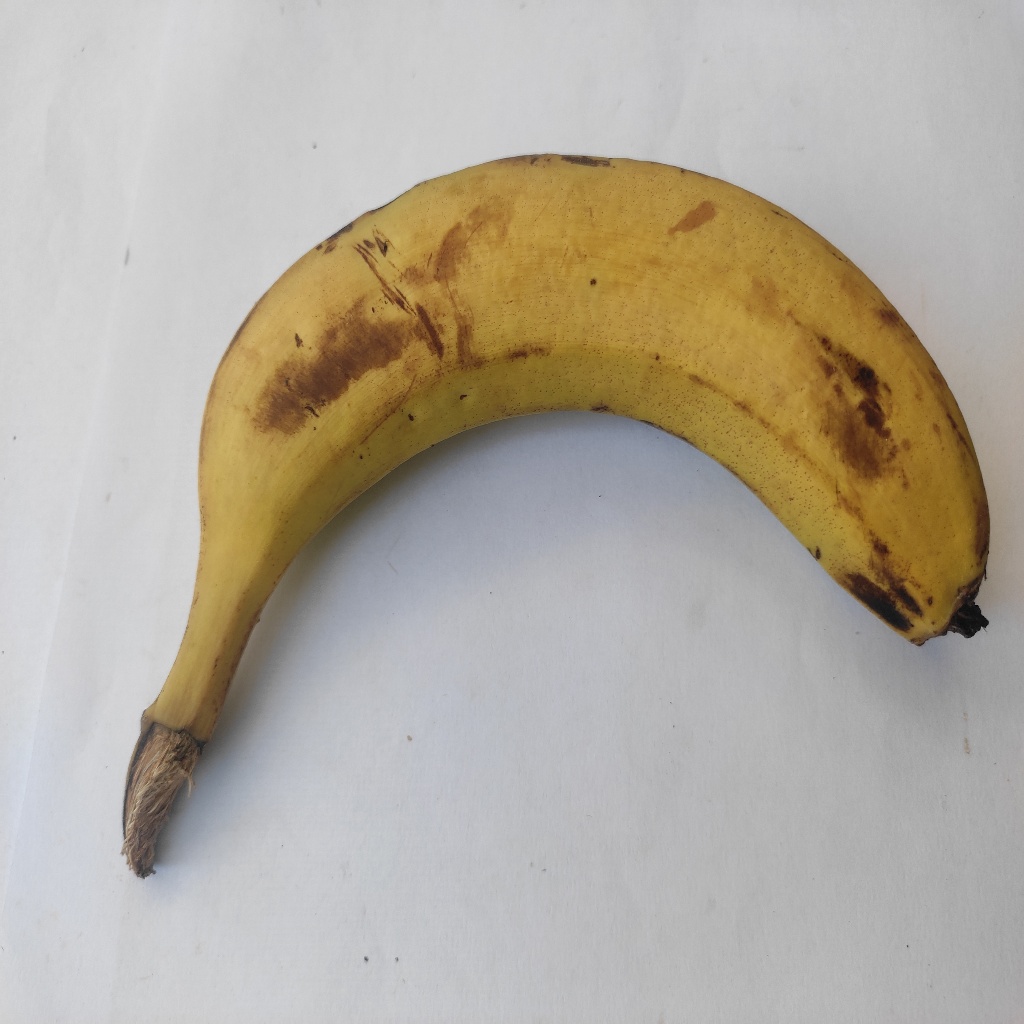
Crop: banana
Quality class: Class_A